El Fonógrafo

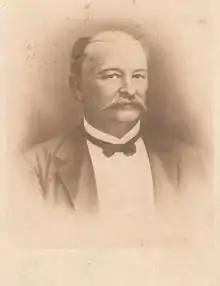
Eduardo López Rivas, founder of "El Fonógrafo".

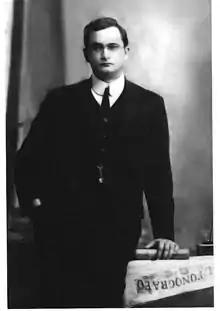
Eduardo López Bustamante, director of "El Fonógrafo".

Diario El Fonógrafo (The Daily Phonograph) was one of the most prominent Venezuelan newspapers in the later 19th century and early 20th century. It was founded in 1879 by editor and journalist Eduardo López Rivas in Maracaibo, Zulia state, Venezuela.